Crew Dragon Endeavour

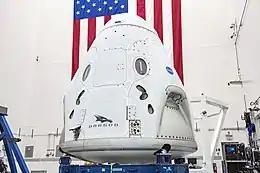
"Endeavour" at Cape Canaveral in April 2020

Crew Dragon "Endeavour" (serial number C206) is the first operational Crew Dragon reusable spacecraft manufactured and operated by SpaceX. The spacecraft is named after . It first launched on 30 May 2020 to the International Space Station (ISS) on the Crew Dragon Demo-2 mission. It has subsequently been used for the SpaceX Crew-2 mission that launched in April 2021, the private Axiom Mission 1 that launched in April 2022, the SpaceX Crew-6 mission that launched in March 2023, and the SpaceX Crew-8 mission from early March 2024 to late October 2024. , "Endeavour" holds the single-mission record for the most time in orbit by an American crewed spacecraft at 235 days and is currently on its six flight aboard SpaceX Crew-11 that launched in August 2025.